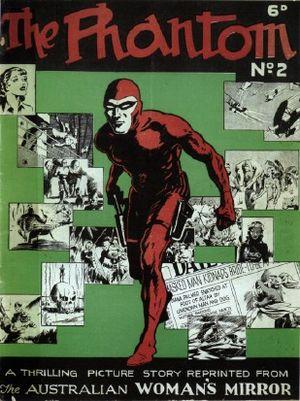
Leon Harrison Gross, dit Lee Falk, né le 28 avril 1911 à Saint-Louis et mort le 13 mars 1999 est un auteur de bande dessinée américain qui fut également écrivain, metteur en scène et producteur de théâtre. Il est surtout connu pour avoir créé les comic strips d'aventure Mandrake le magicien en 1934 et Le Fantôme en 1936.